Learning Unlimited

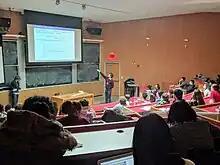
A class at MIT Splash, a LU-affiliated program

LU was founded in 2007 by alumni of the MIT Educational Studies Program and Stanford Splash.